Dennos Museum Center

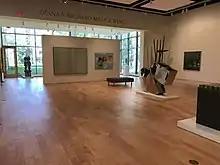
expanded Dennos Museum, 2020

Following fundraising efforts which began in 2015, the museum received significant funds from local benefactors, including a $1 million gift from Barbara and Dudley Smith for the Inuit art gallery expansion and a $2 million gift from Diana and Richard Milock, the museum expanded its Inuit Gallery and added an additional 10,000 square feet of semi-permanent exhibition space as part of a $5 million building expansion that opened in 2018. The addition for the Inuit Collection was named the Barbara and Dudley Smith Wing for Inuit Art.